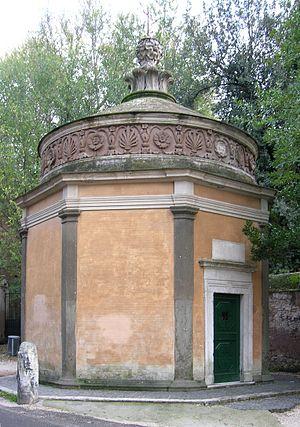
Oratoire de San Giovanni in Oleo sur la via Latina a Rome
Rome /ʁɔm/ est la capitale de l'Italie. Située au centre-ouest de la péninsule italienne, près de la mer Tyrrhénienne, elle est également la capitale de la région du Latium, et fut celle de l'Empire romain durant 357 ans. En 2019, elle compte 2 844 395 habitants établis sur 1 285 km², ce qui fait d'elle la commune la plus peuplée d'Italie et la troisième plus étendue d'Europe après Moscou et Londres. Son aire urbaine recense 4 356 403 habitants en 2016. Elle présente en outre la particularité de contenir un État enclavé dans son territoire : la cité-État du Vatican, dont le pape est le souverain. C'est le seul exemple existant d'un État à l'intérieur d'une ville.
L'église San Giovanni a Porta Latina est une église-basilique située près de la porta Latina sur la via Latina dans le rione de Celio à Rome. Elle fut construite à partir du Vᵉ siècle et dédié à saint Jean.